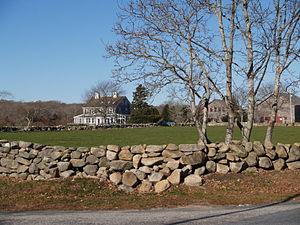
Westport est une ville du comté de Bristol dans le Massachusetts aux États-Unis.